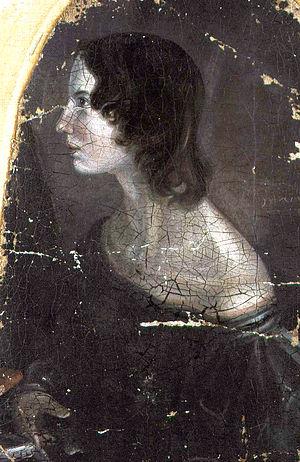
La littérature britannique de langue anglaise au XIXᵉ siècle comprend toutes les œuvres littéraires anglaises publiées - ou écrites - entre le 1ᵉʳ janvier 1801 et le 31 décembre 1900. Elle rassemble également les littératures écossaises, galloises, ou irlandaises écrites en anglais car elles sont considérées comme très proches de la littérature anglaise, que ce soit au niveau de la langue ou des idées.
Gondal est le royaume imaginaire créé, aux alentours de 1831, par Emily et Anne Brontë, lorsqu'elles « font sécession » de la « confédération de la Ville de verre » créée par elles-même, Charlotte et Branwell Brontë, afin de créer leur propre monde, Gondal, dirigé par une femme.
Une femme de lettres est une femme qui écrit. Ce terme se popularise au cours des XVIIᵉ et XVIIIᵉ siècles grâce au rôle joué par certaines femmes cultivées et d’influence, dans les salons littéraires qu’elles organisent et qui servent de lieux de rencontre et de débats dans le milieu intellectuel parisien. Elles jouent ainsi un rôle prédominant à l’époque des Lumières. Elles sont également des pionnières dans la conceptualisation de la pensée féministe, laquelle conduit plus tard à la création des premiers mouvements féministes.
La famille Brontë [ˈbɹɒnteɪ] est une famille littéraire britannique du XIXᵉ siècle, dont la notoriété, qui s'étend à tous ses membres, est essentiellement due aux trois sœurs, poétesses et romancières, Charlotte, Emily et Anne. Elles publient des poèmes, puis des romans, d'abord sous des pseudonymes masculins. Leurs romans attirent immédiatement l'attention, pas toujours bienveillante, pour leur originalité et la passion qu'ils manifestent. Seul Jane Eyre, de Charlotte, connaît aussitôt le succès. Mais Wuthering Heights d'Emily, The Tenant of Wildfell Hall d'Anne et Villette de Charlotte sont admis plus tard parmi les grandes œuvres de la littérature.
Patrick Branwell Brontë est un peintre et écrivain britannique né le 26 juin 1817 à Thornton et décédé le 24 septembre 1848 à Haworth. Il est l'unique frère des romancières Charlotte, Emily et Anne Brontë.